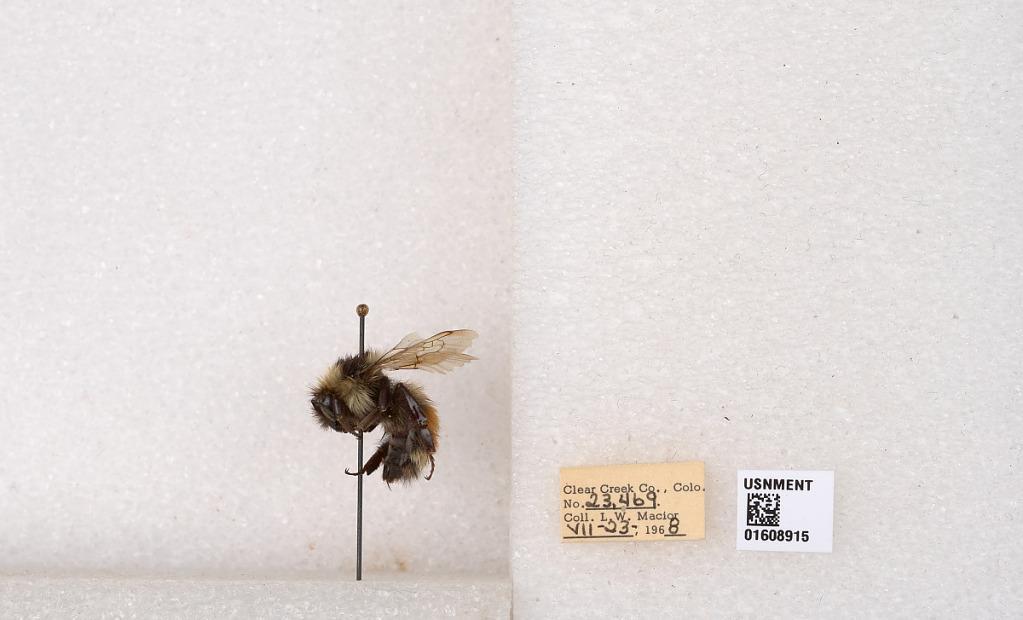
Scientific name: Bombus (Pyrobombus) sylvicola Kirby
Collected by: L. Macior
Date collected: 1968-7-23
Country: United States
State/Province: Colorado
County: Clear Creek
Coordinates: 39.6891, -105.644